Antitheatricality

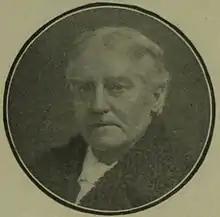
Rev Stewart Headlam, Christian Socialist and founder of the Church and Stage Guild

Barish suggests that by 1814 Austen may have turned against theatre following a supposed recent embracing of evangelicalism. Claire Tomalin (1997) argues that there is no need to believe Austen condemned plays outside "Mansfield Park" and every reason for thinking otherwise. Paula Byrne (2017) records that only two years before writing "Mansfield Park", Austen, who was said to be a fine actor, had played the part of Mrs Candour in Sheridan’s popular contemporary play "The School for Scandal" with great aplomb. She continued to visit the theatre after writing "Mansfield Park". Byrne also argues strongly that Austen's novels have considerable dramatic structure, making them particularly adaptable for screen representation. A careful reading of Austen's text shows that while there is considerable debate about the propriety of amateur theatre, even Edmund and Fanny, who both oppose the production, have an appreciation of good theatricals.